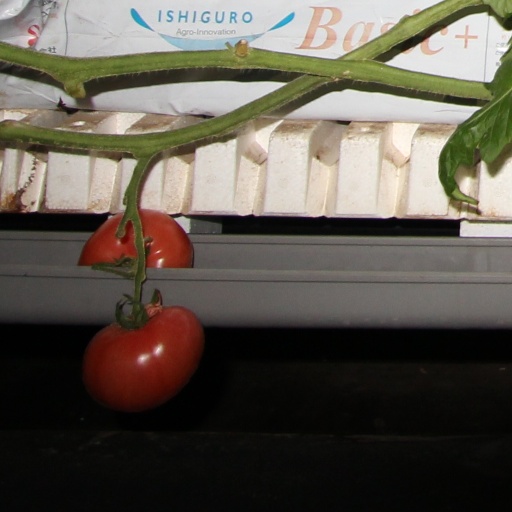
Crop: tomato